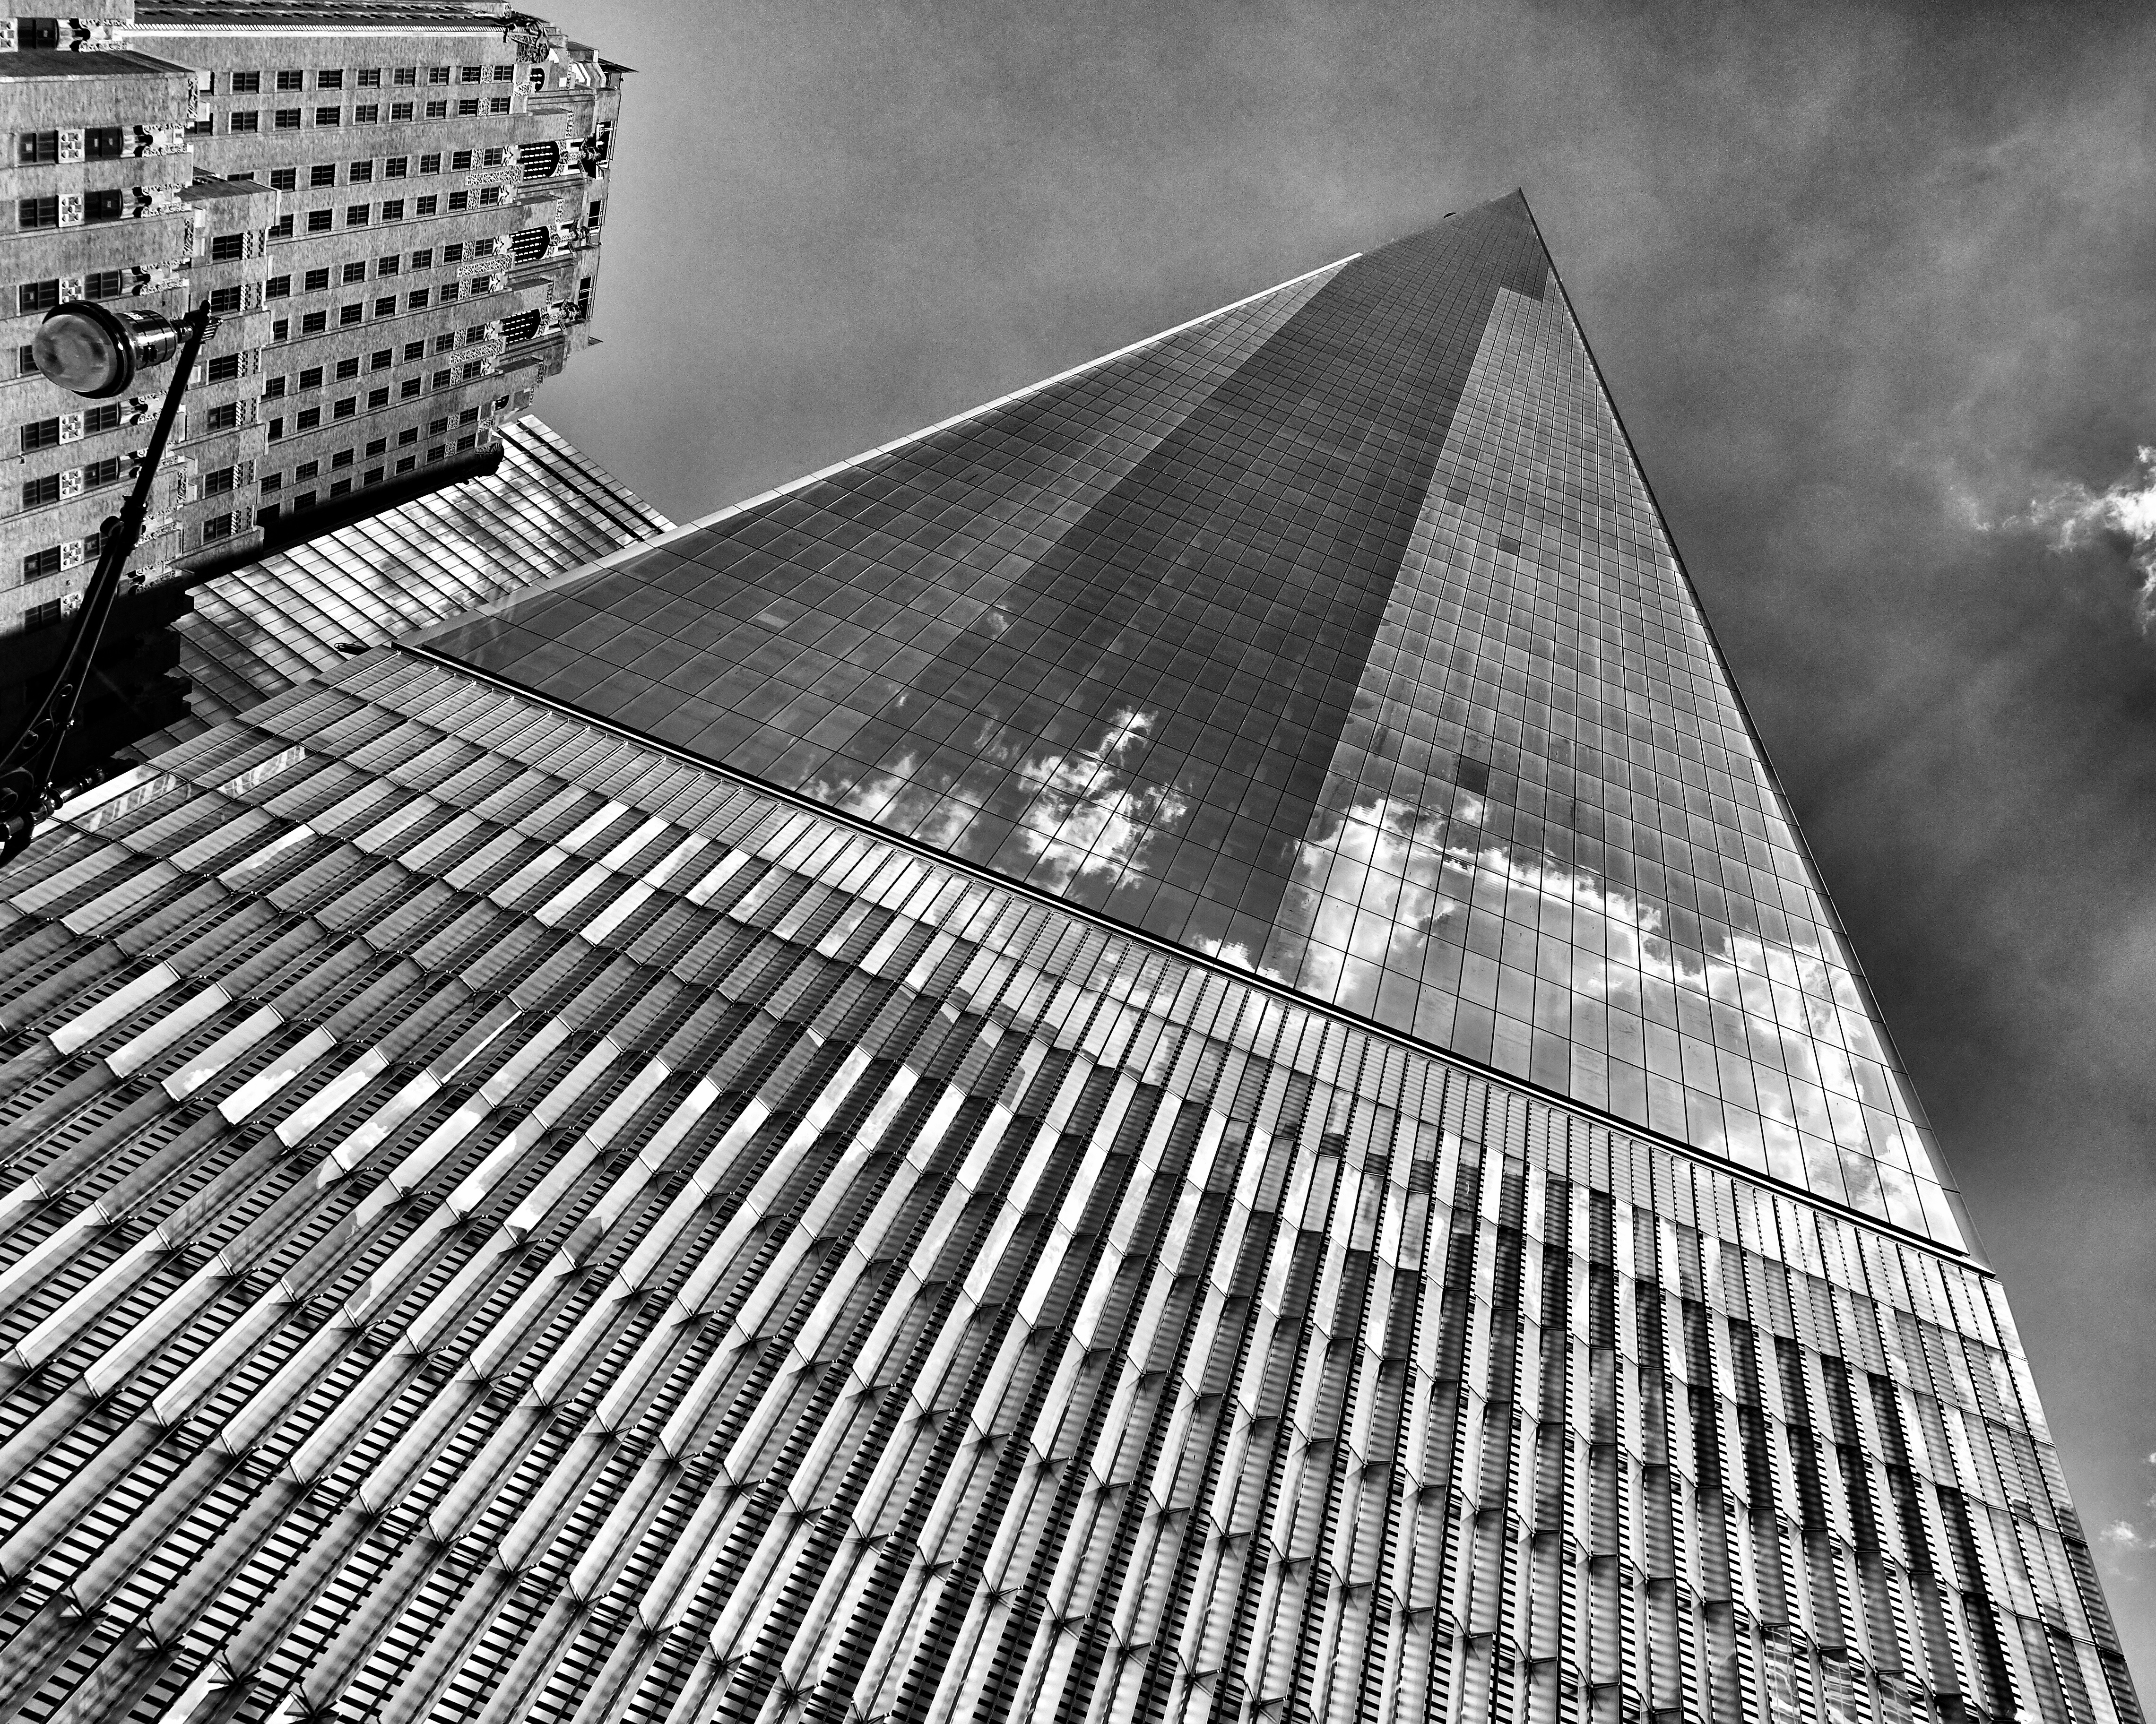
black and white, architecture, white, skyscraper, monument, cityscape, line, landmark, facade, black, monochrome, tower block, symmetry, shape, monochrome photography